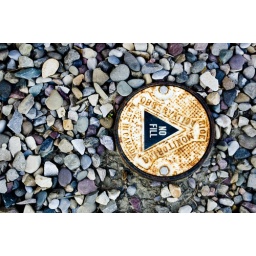
Me and Jeremy went walking downtown today. Yay for abstract! Found outside some random building downtown by Liquidation World.